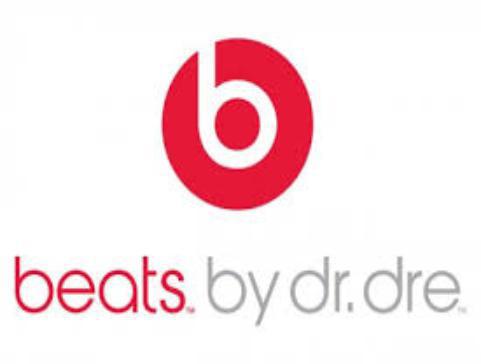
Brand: BEATS BY DRE
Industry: Electronic